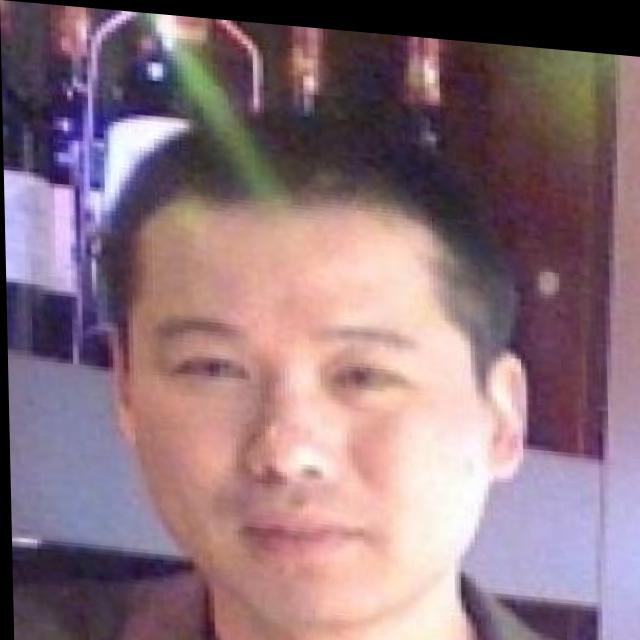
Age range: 21-44